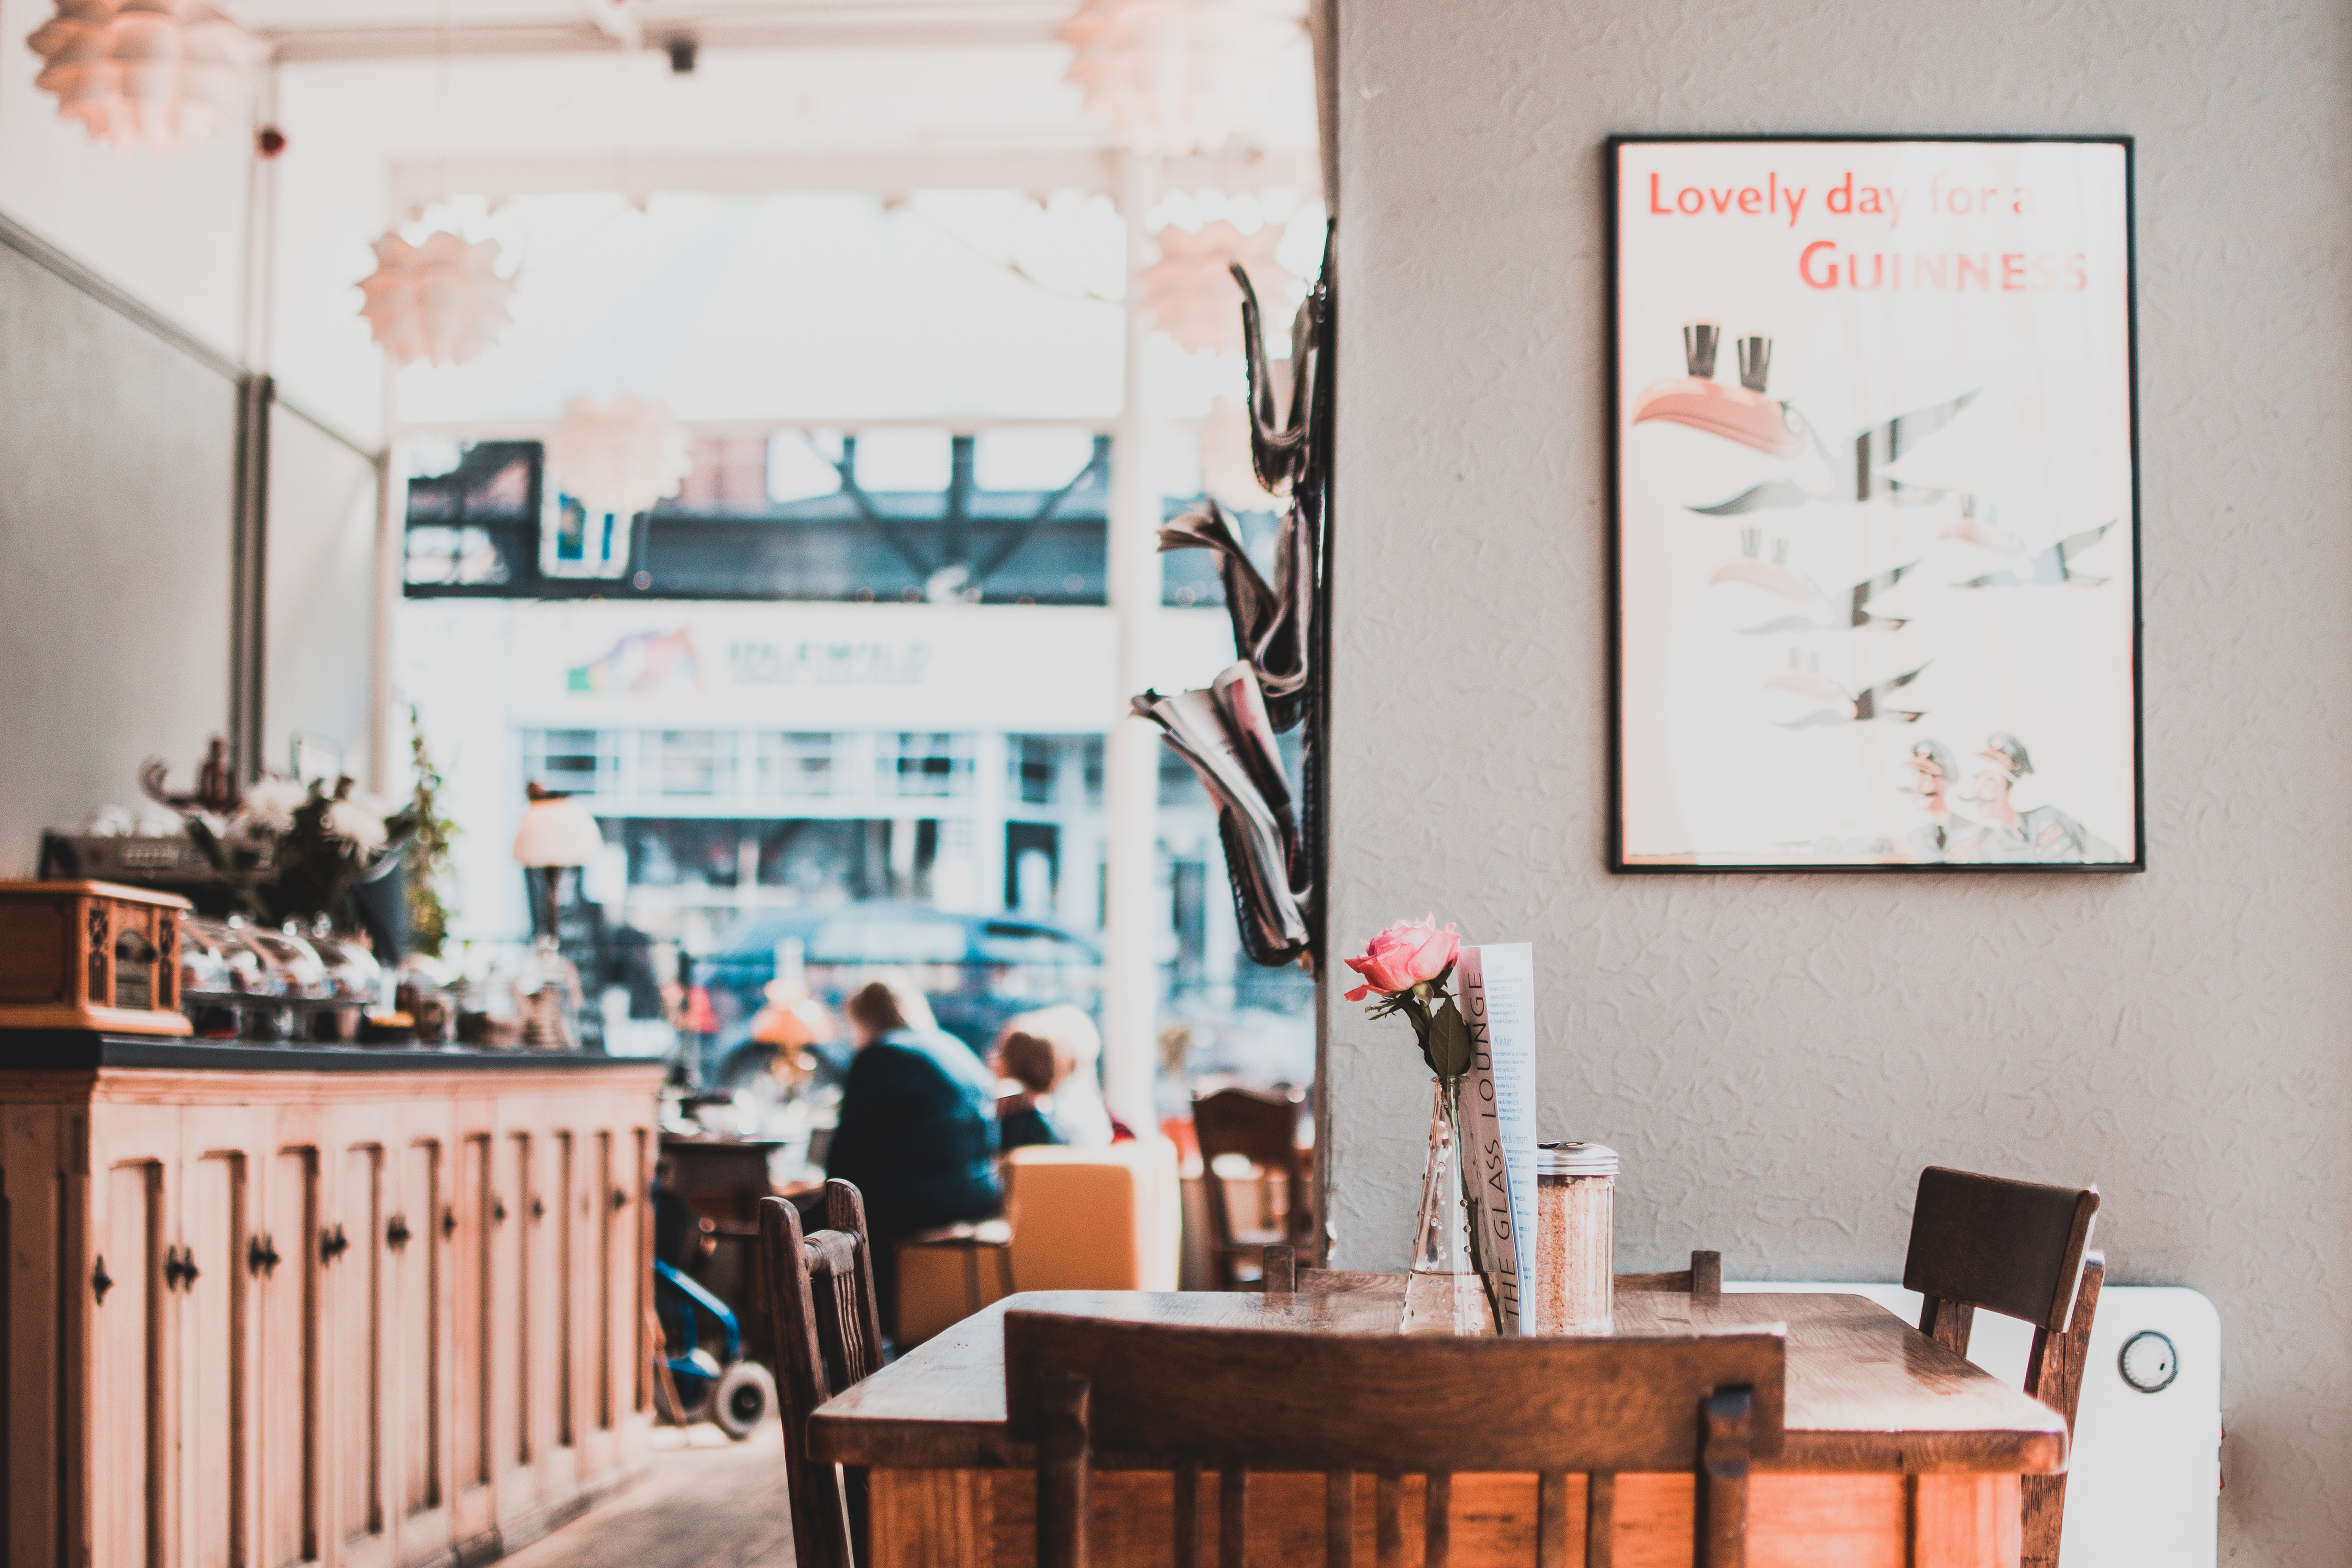
room, furniture, table, interior design, restaurant, building, chair, house, home, dining room, brunch